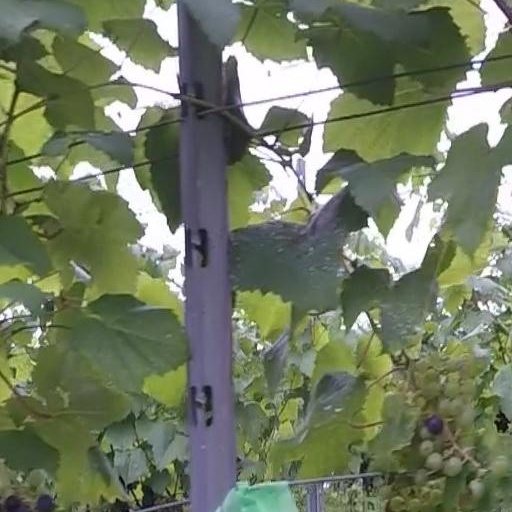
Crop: grape